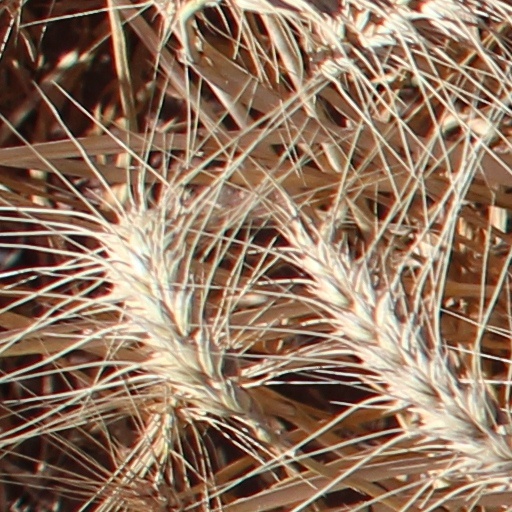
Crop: wheat